Vélib'

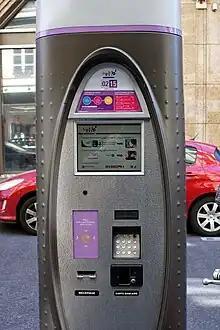
An automated Vélib' pay station (2007-2018).

Current system prices are available on the Vélib website.